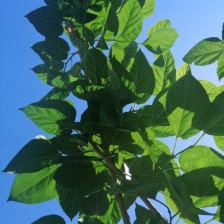
Variety: BlackAustralia